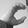
ASL letter: C